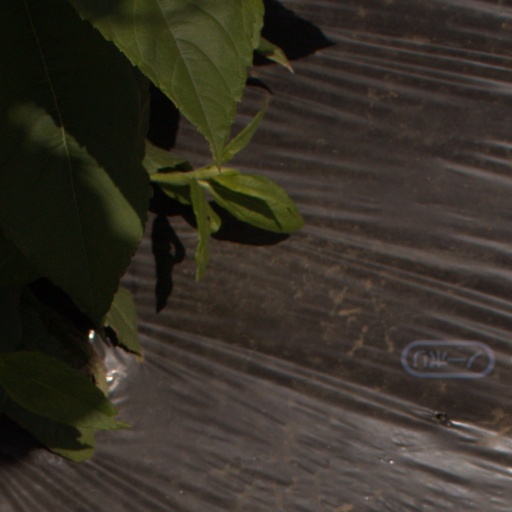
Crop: Jerusalem artichoke